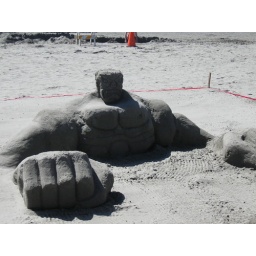
Ocean Shores Sand castle building festival 2008. Happens in Late July